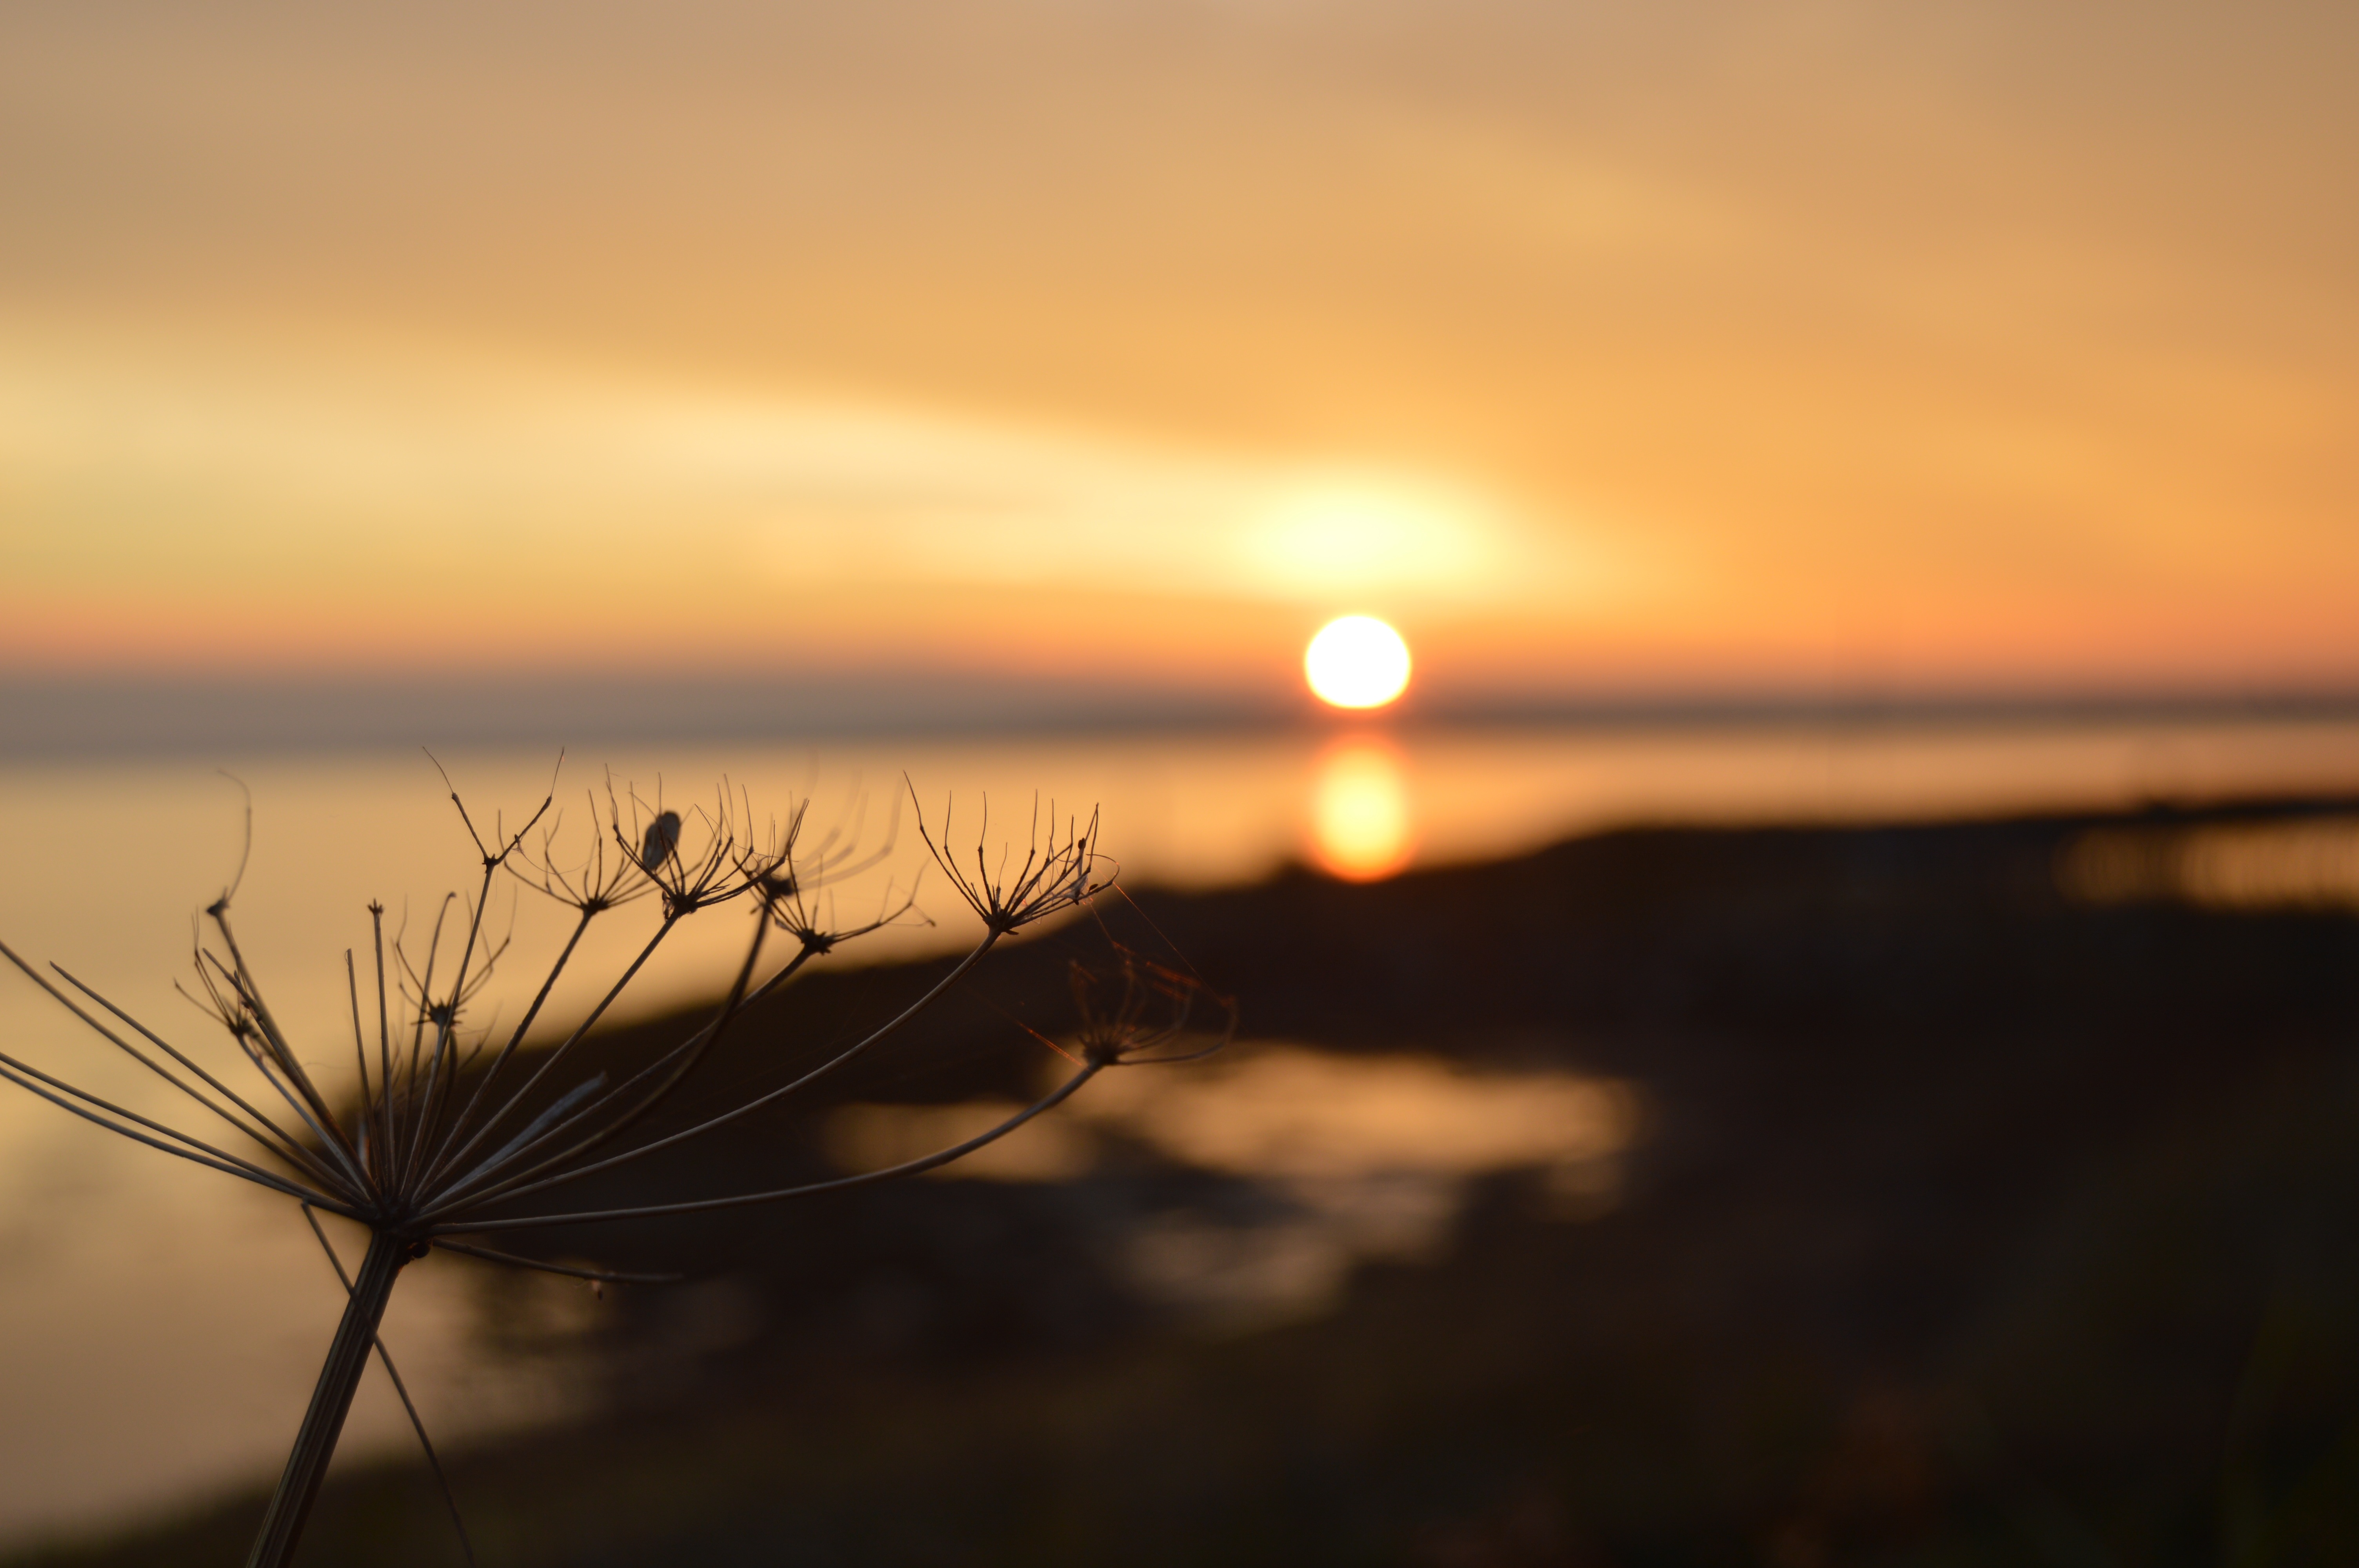
landscape, sea, coast, water, horizon, cloud, sky, sun, sunrise, sunset, sunlight, morning, dawn, atmosphere, dusk, evening, reflection, natural, autumn, afterglow, astronomical object, ro, ballance, atmospheric phenomenon